List of mammals of Texas

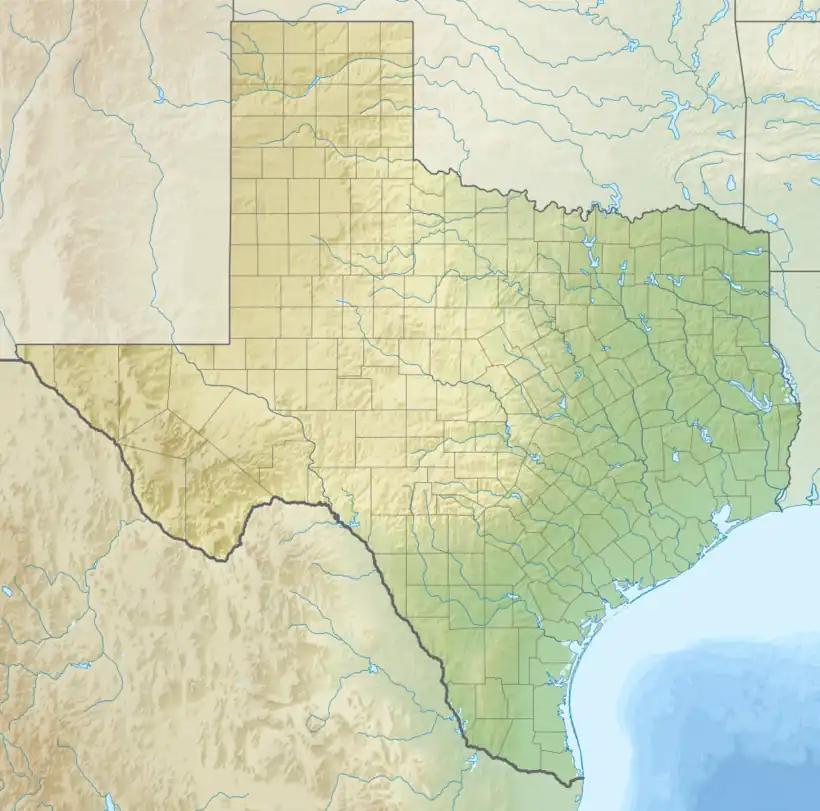
Topographic map of Texas

This is a list of mammals of Texas. Mammals native to or immediately off the coast of the U.S. state of Texas are listed first. Introduced mammals, whether intentional or unintentional, are listed separately.